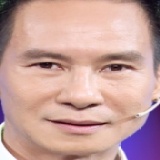
ca sĩ Lý Hải